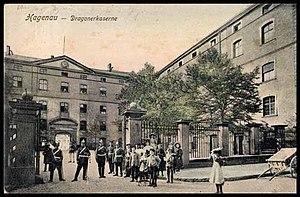
Haguenau, prononcé Hawenau en dialecte alsacien, est une commune française du département du Bas-Rhin. Sous-préfecture de département, elle fait partie de la région administrative Grand Est.